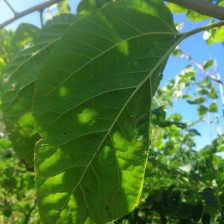
Variety: BlackAustralia